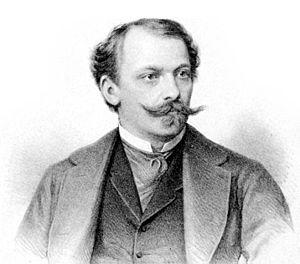
Viktor Oskar Tilgner est un sculpteur et portraitiste autrichien. Il est le principal représentant du néo-baroque comme les œuvres du Ring.